Grandjean House

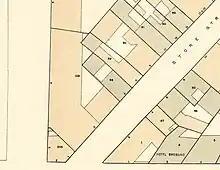
The Grandjean House seen in a detail from one of Berggreen's block plans of St. Ann's East Quarter

The property was home to 36 residents in four households at the 1845 census. Christian Grandjean (1811-1877) resided in the building with his wife Caroline Toxværd (1810-1899), their two sons (aged four and 12) and six servants. Johannes Frølich, a grocer ("hørkræmmer"), resided in the building with his wife Maren Frølich, their six children (aged three to 24), one male servant and one maid. Jacob Schmock, a master mason and second lieutenant in the Copenhagen Fire Corps, resided in the building with his wife Ane Schmock, their seven children (aged two to 22) and one maid. Wilkens Lind, a senior clerk and auditor, resided in the building with his wife Louise Collin, their two daughters (aged two and four) and two maids.